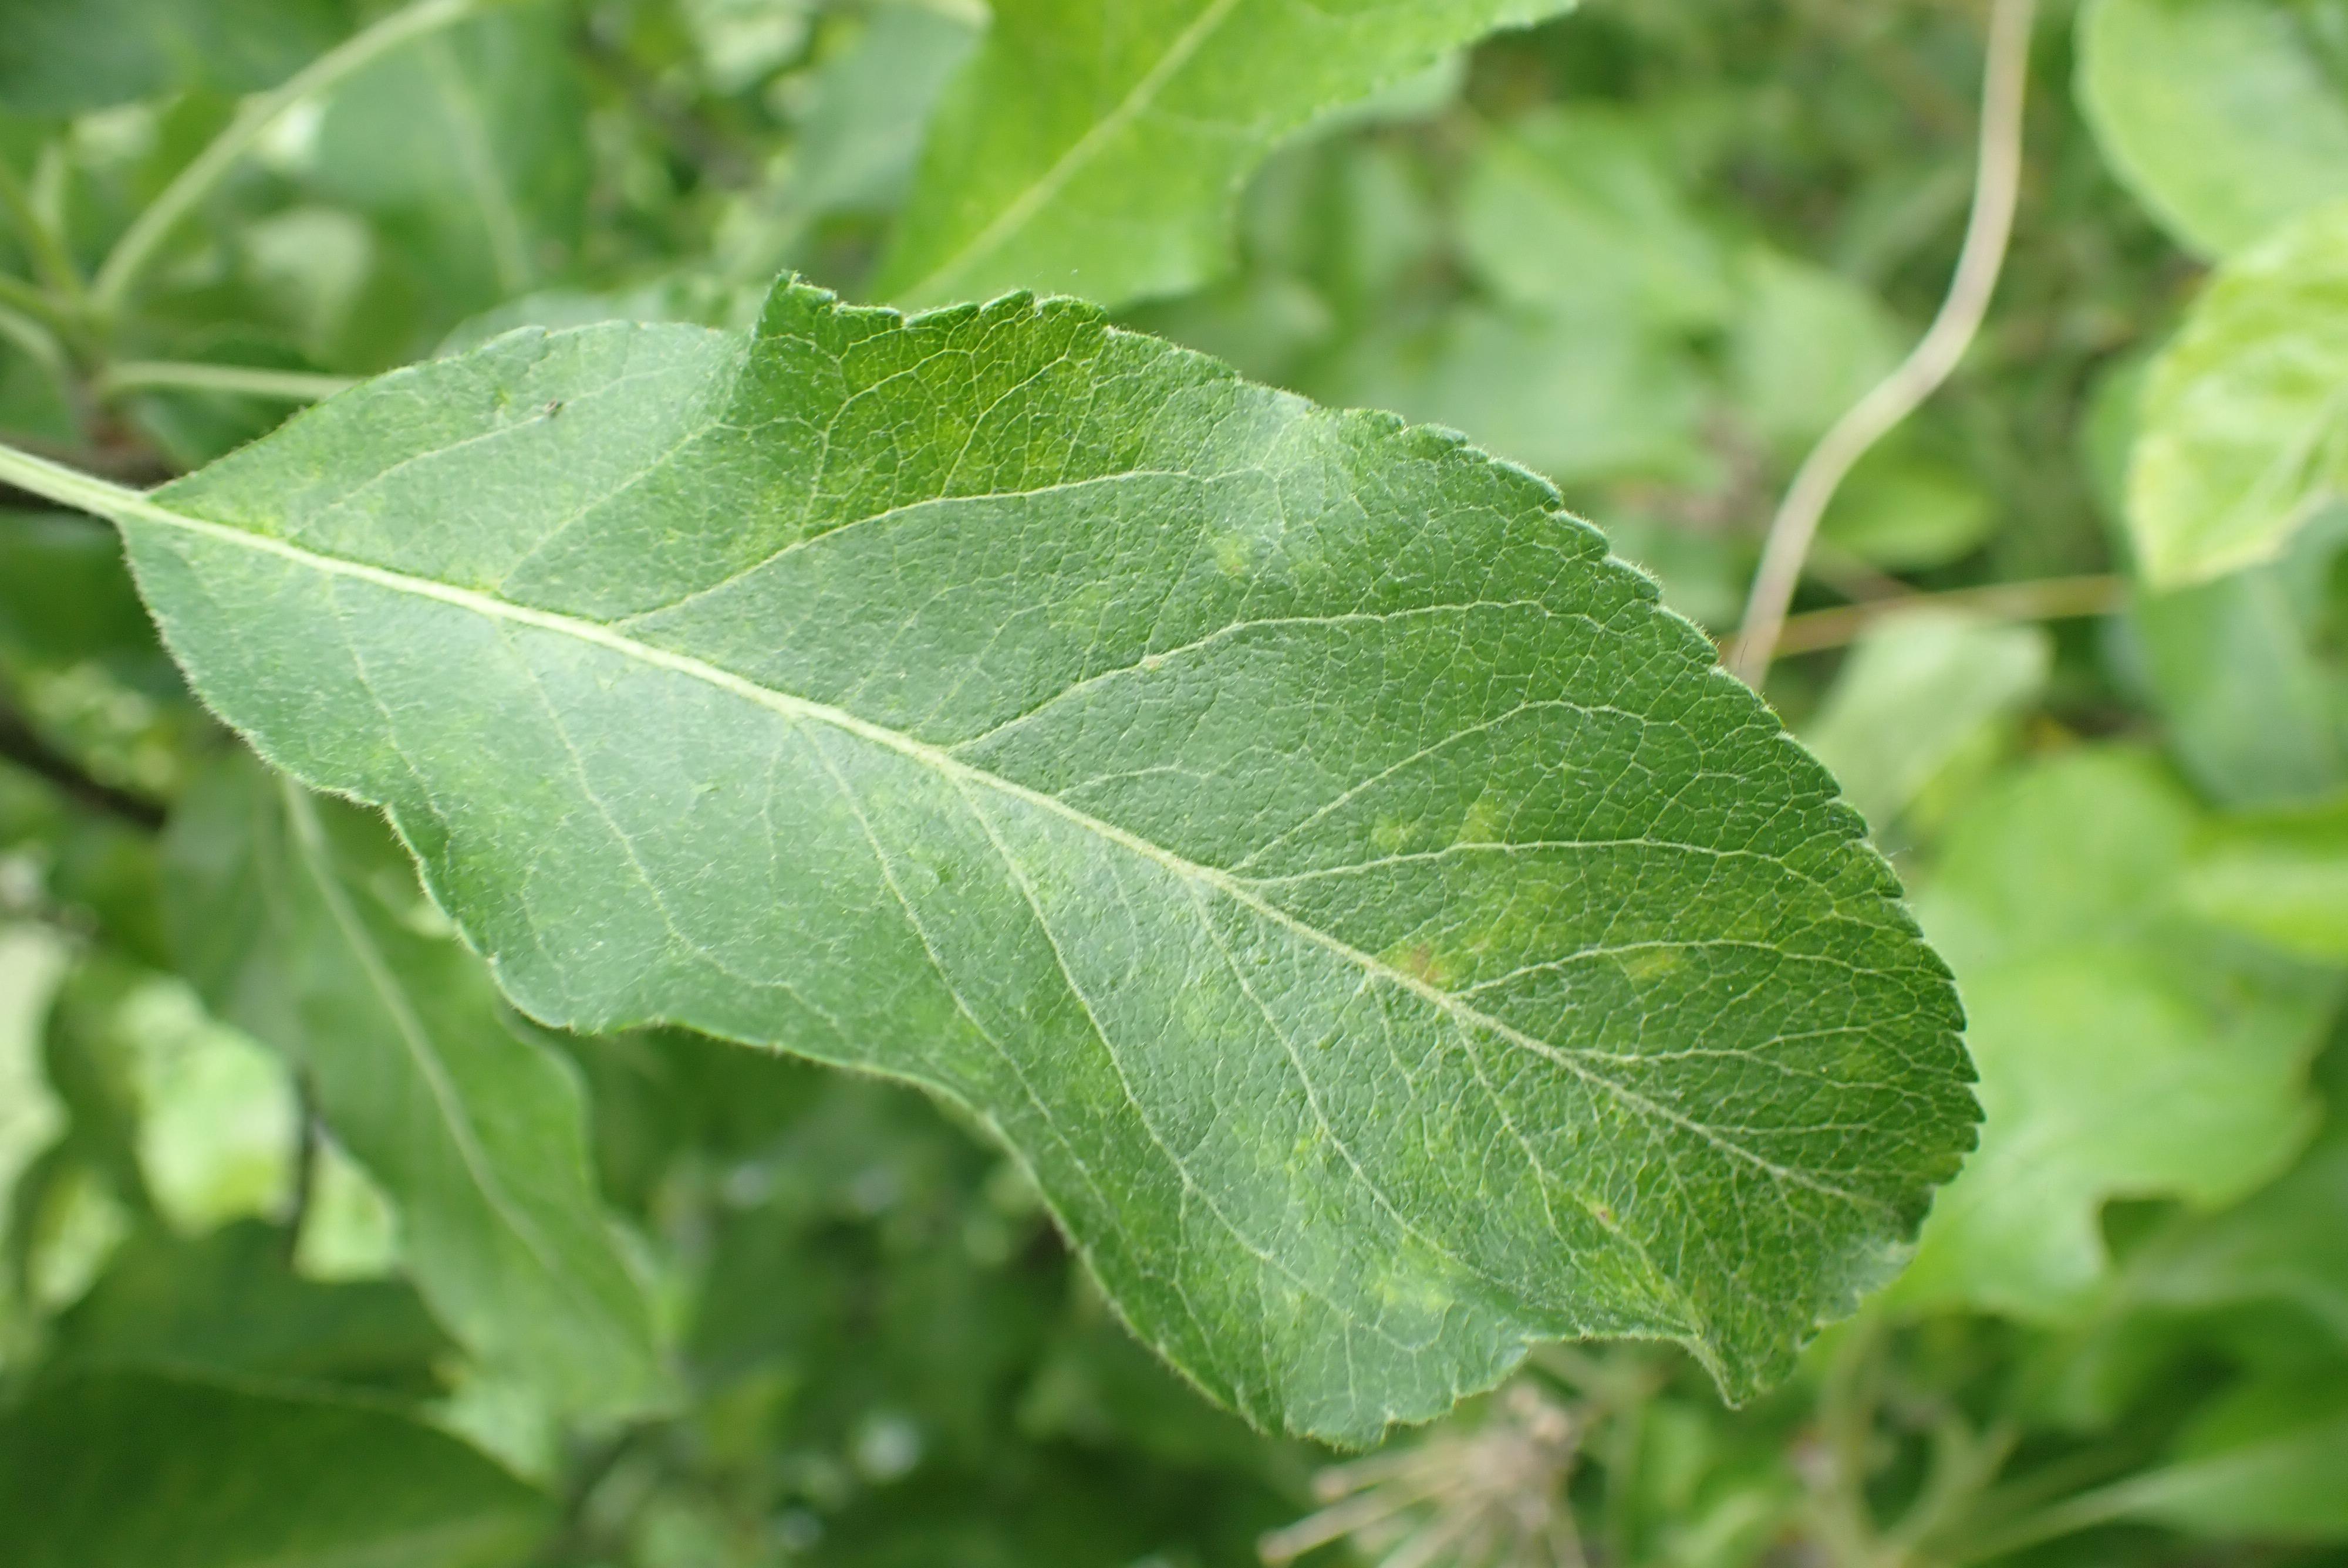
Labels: scab